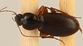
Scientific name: Synuchus impunctatus
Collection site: Bartlett Experimental Forest NEON (BART), plot BART_068